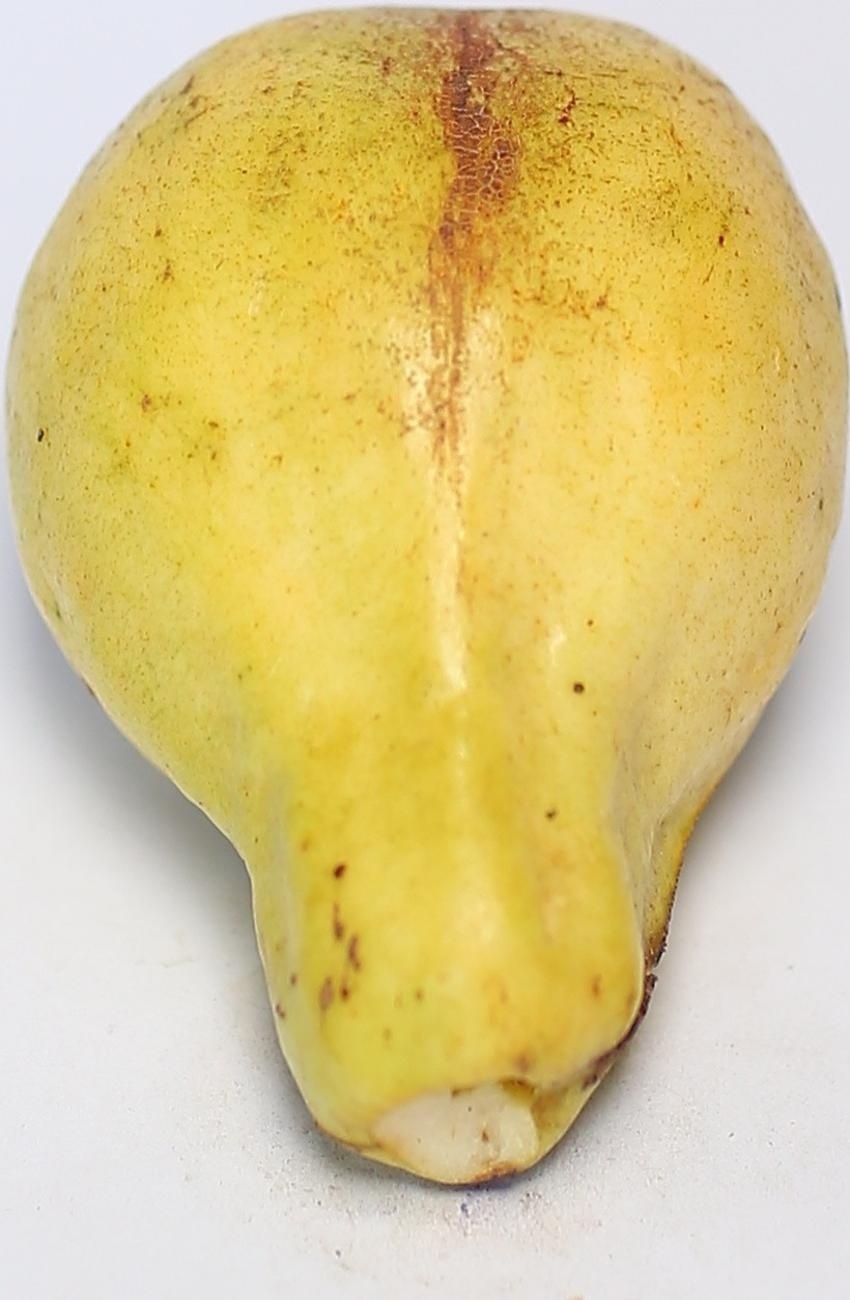
Maturity: ripe
Variety: local-sindhi